War against the Islamic State

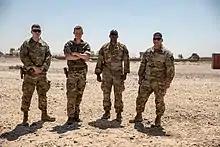
Combined Joint Task Force – Operation Inherent Resolve (CJTF–OIR) personnel pose for a picture during the Syrian intervention, 15 July 2021

On 19 September 2014, the French Air Force used its Rafale jets to conduct airstrikes on IS targets in Mosul. The airstrikes were approved by French President François Hollande, which indicated that France was committed to fighting IS using air power alongside the United States. Hollande mentioned that no ground troops would be used in the conflict. To conduct its airstrikes, France deployed 9 Rafale fighters to the United Arab Emirates, 6 Dassault Mirage 2000 fighters to Jordan, in addition to an Atlantique 2 maritime patrol aircraft, a Boeing E-3 Sentry airborne early warning and control aircraft, and a Boeing KC-135 Stratotanker aerial refueling tanker.